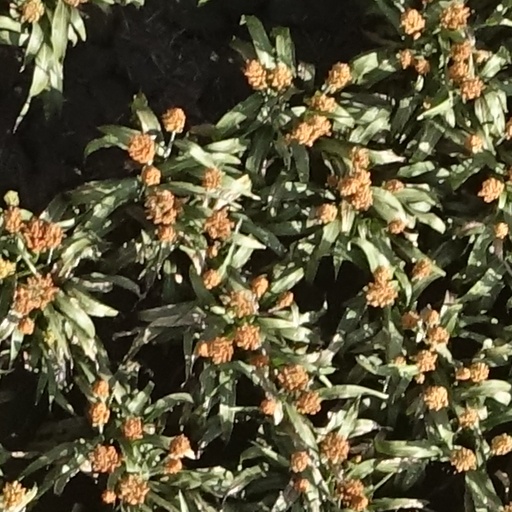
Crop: sorghum